XCOR Aerospace

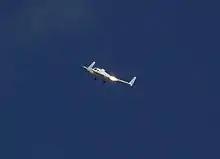
The prototype Rocket Racer, a modified Velocity SE climbing to 10,000 feet on its first full flight, October 29, 2007 at the Mojave Spaceport

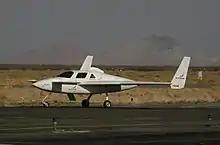
The Rocket Racer on landing roll-out at Mojave

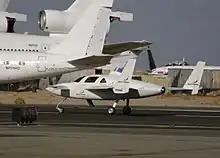
Aft view of the Rocket Racer on landing roll-out at Mojave

The Lynx was planned to be capable of carrying a pilot and a passenger or payload on sub-orbital spaceflights over . Between 20 and 50 test flights of Lynx were planned, along with numerous static engine firings on the ground. A full step-by-step set of taxi tests, runway hops and full-up flights were planned to get the vehicle to a state of operational readiness. Lynx was envisaged to be roughly the size of a small private airplane. It was planned to be capable of flying several times a day making use of reusable, non-toxic engines to help keep the space plane's operating costs low. The Lynx superseded a previous design, the Xerus spaceplane. The Lynx was initially announced in March 2008, with plans for an operational vehicle within two years. That date slipped, first to 2012, then to 2015 and in January 2016 the company declined to give a projected date for the first test flight.